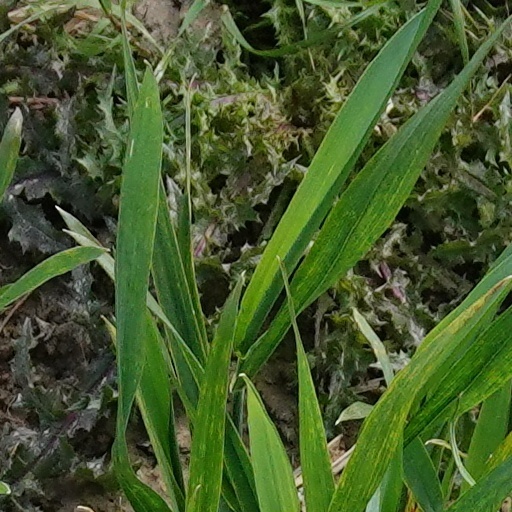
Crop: wheat